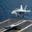
Label: airplane